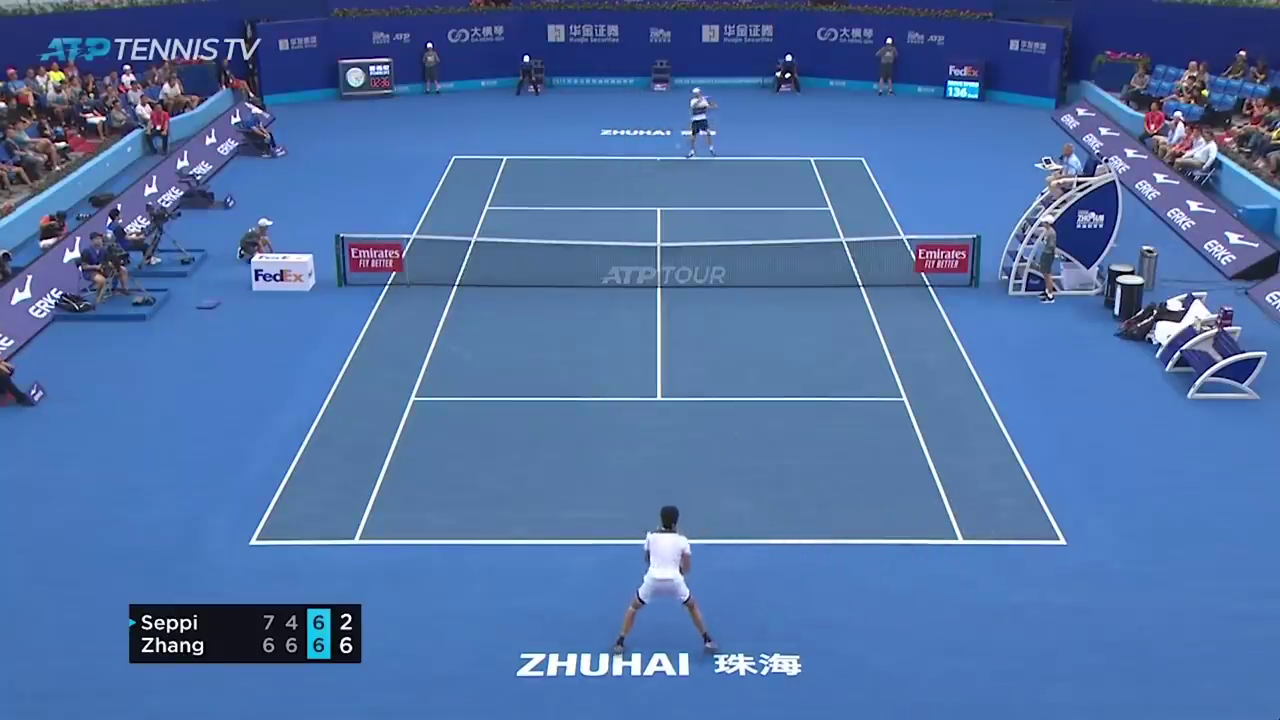
Both tennis players are standing at the baseline.